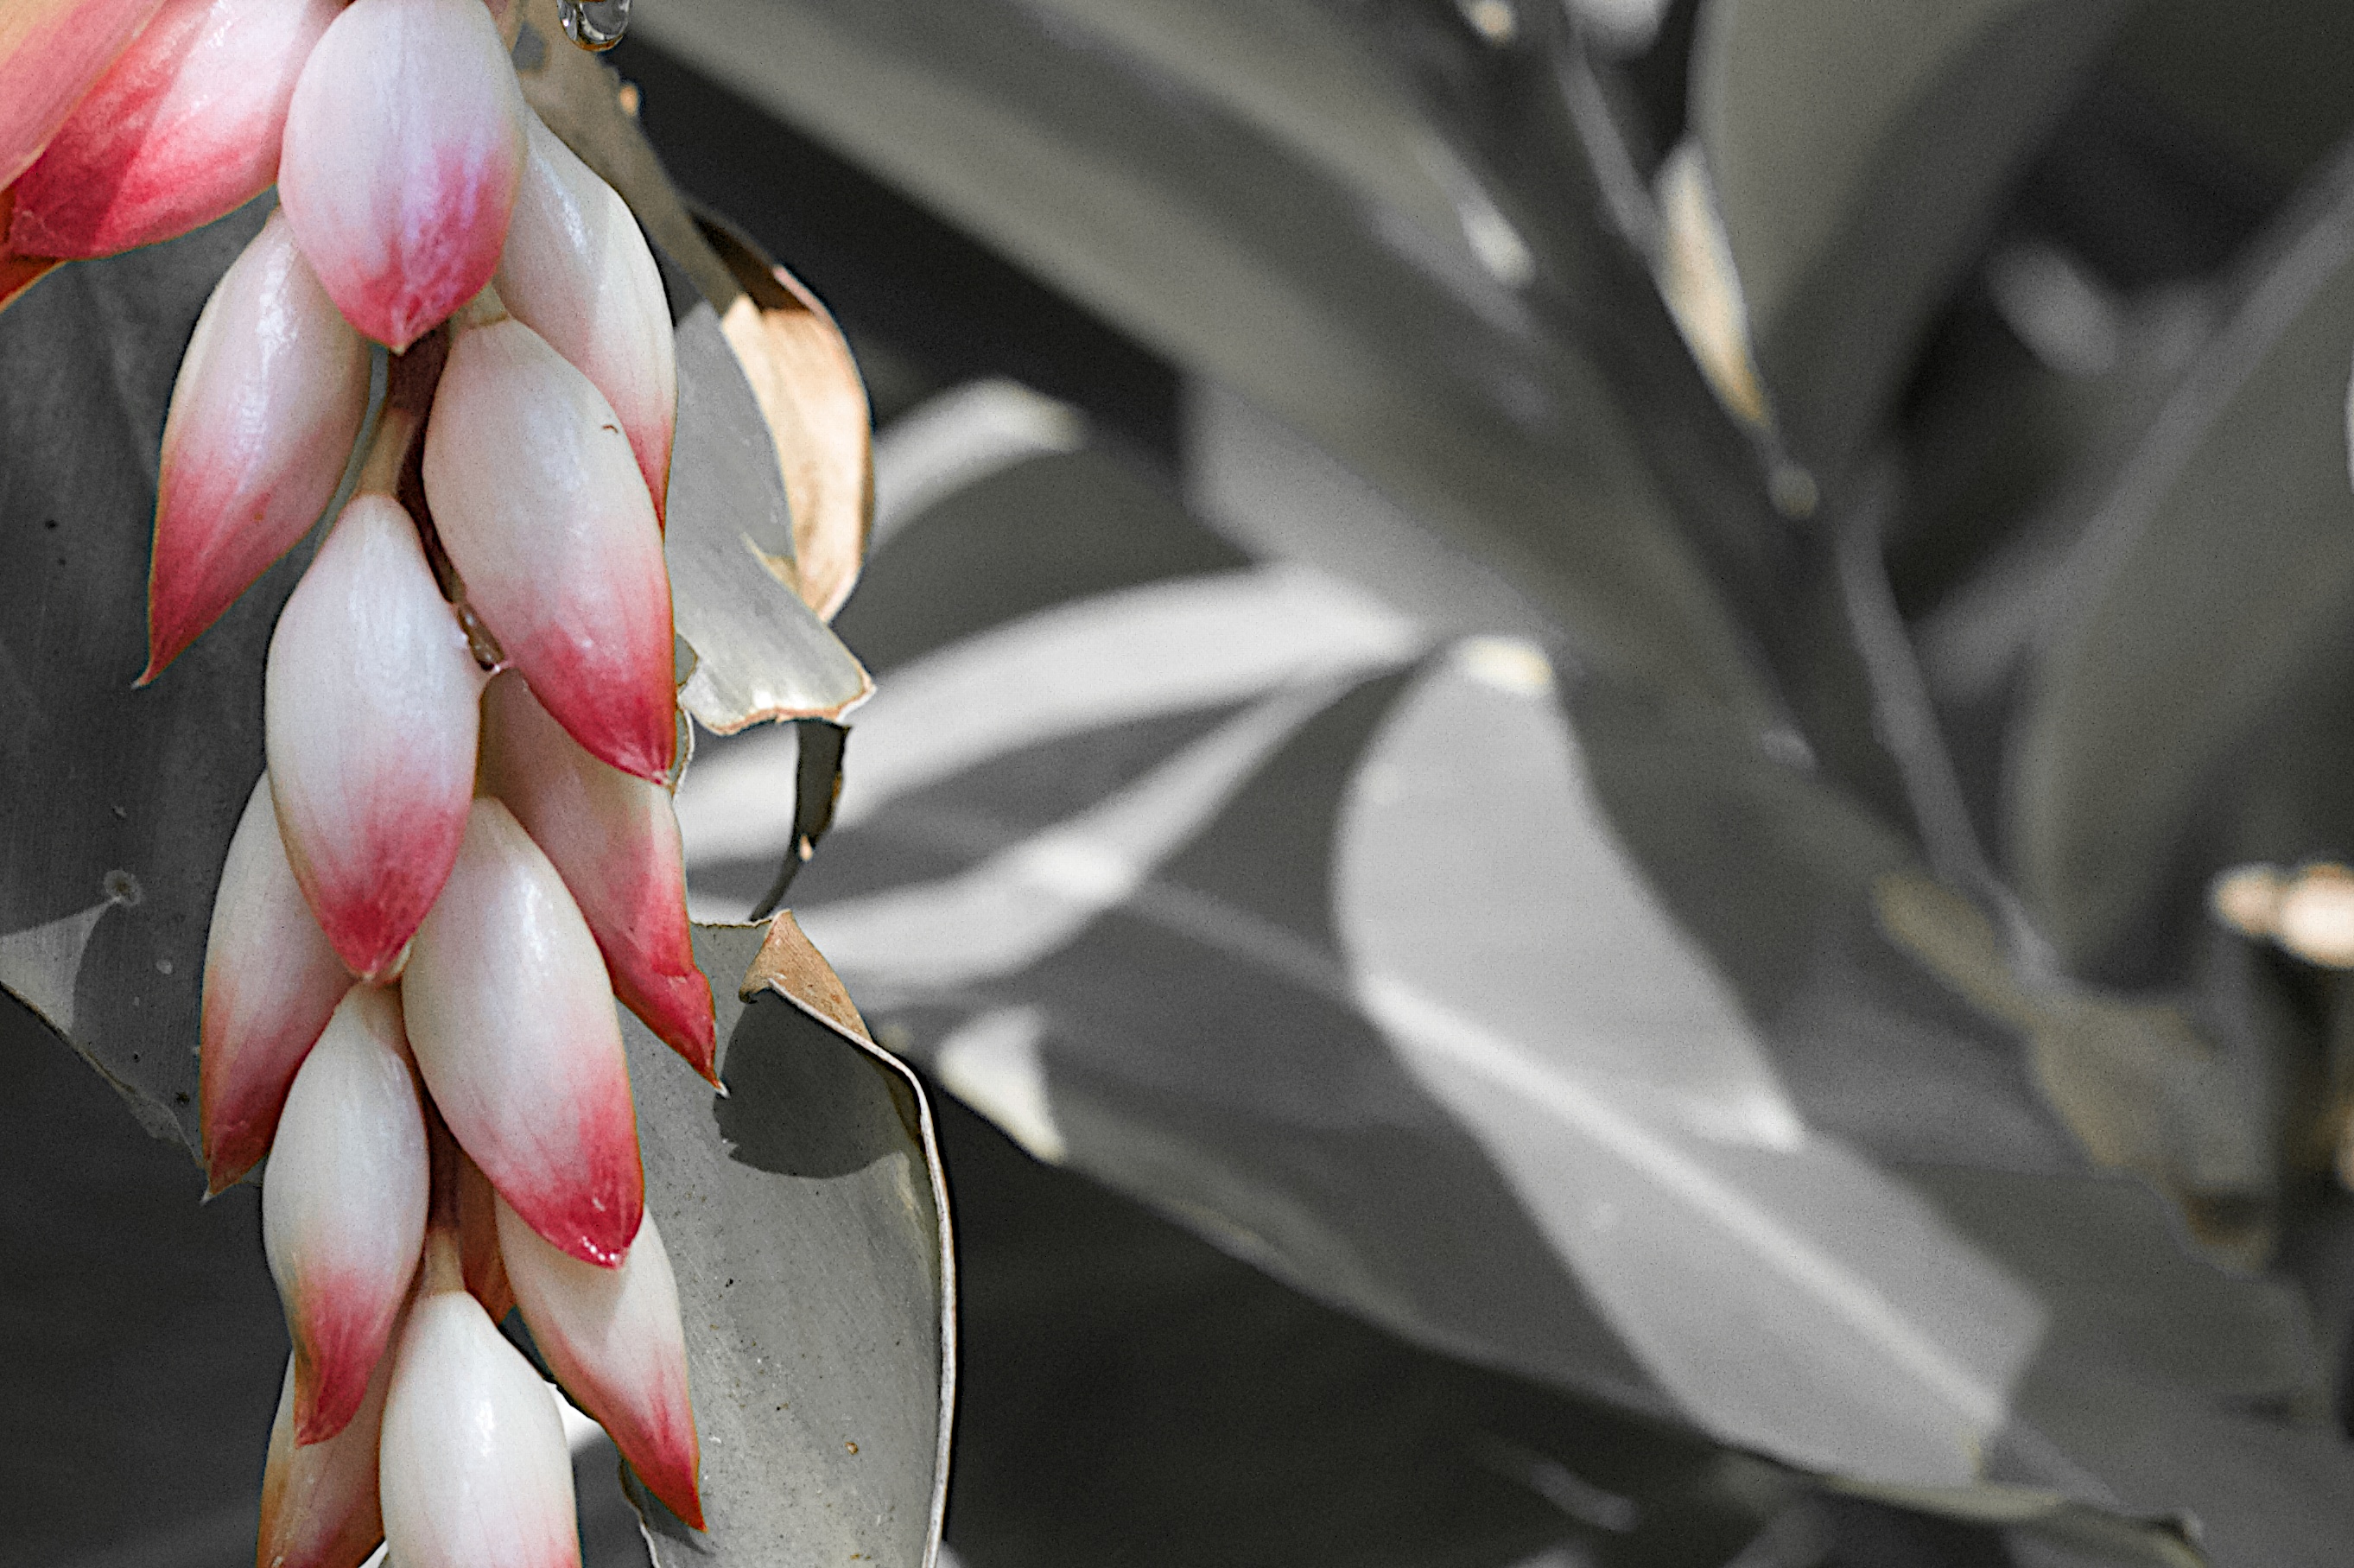
plant, flower, petal, spring